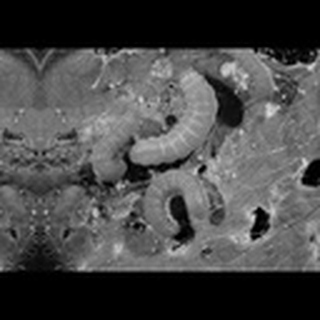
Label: cotton_army_worm